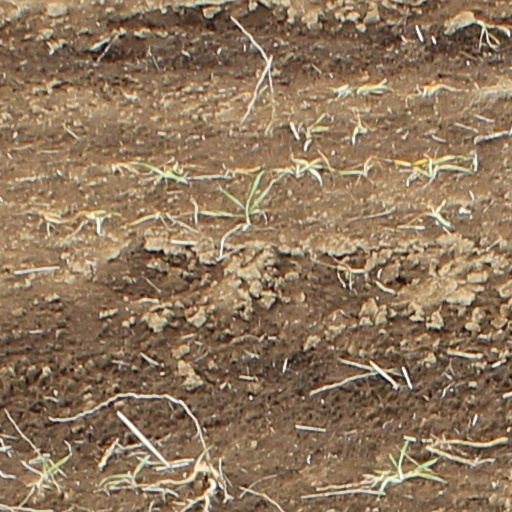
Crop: wheat